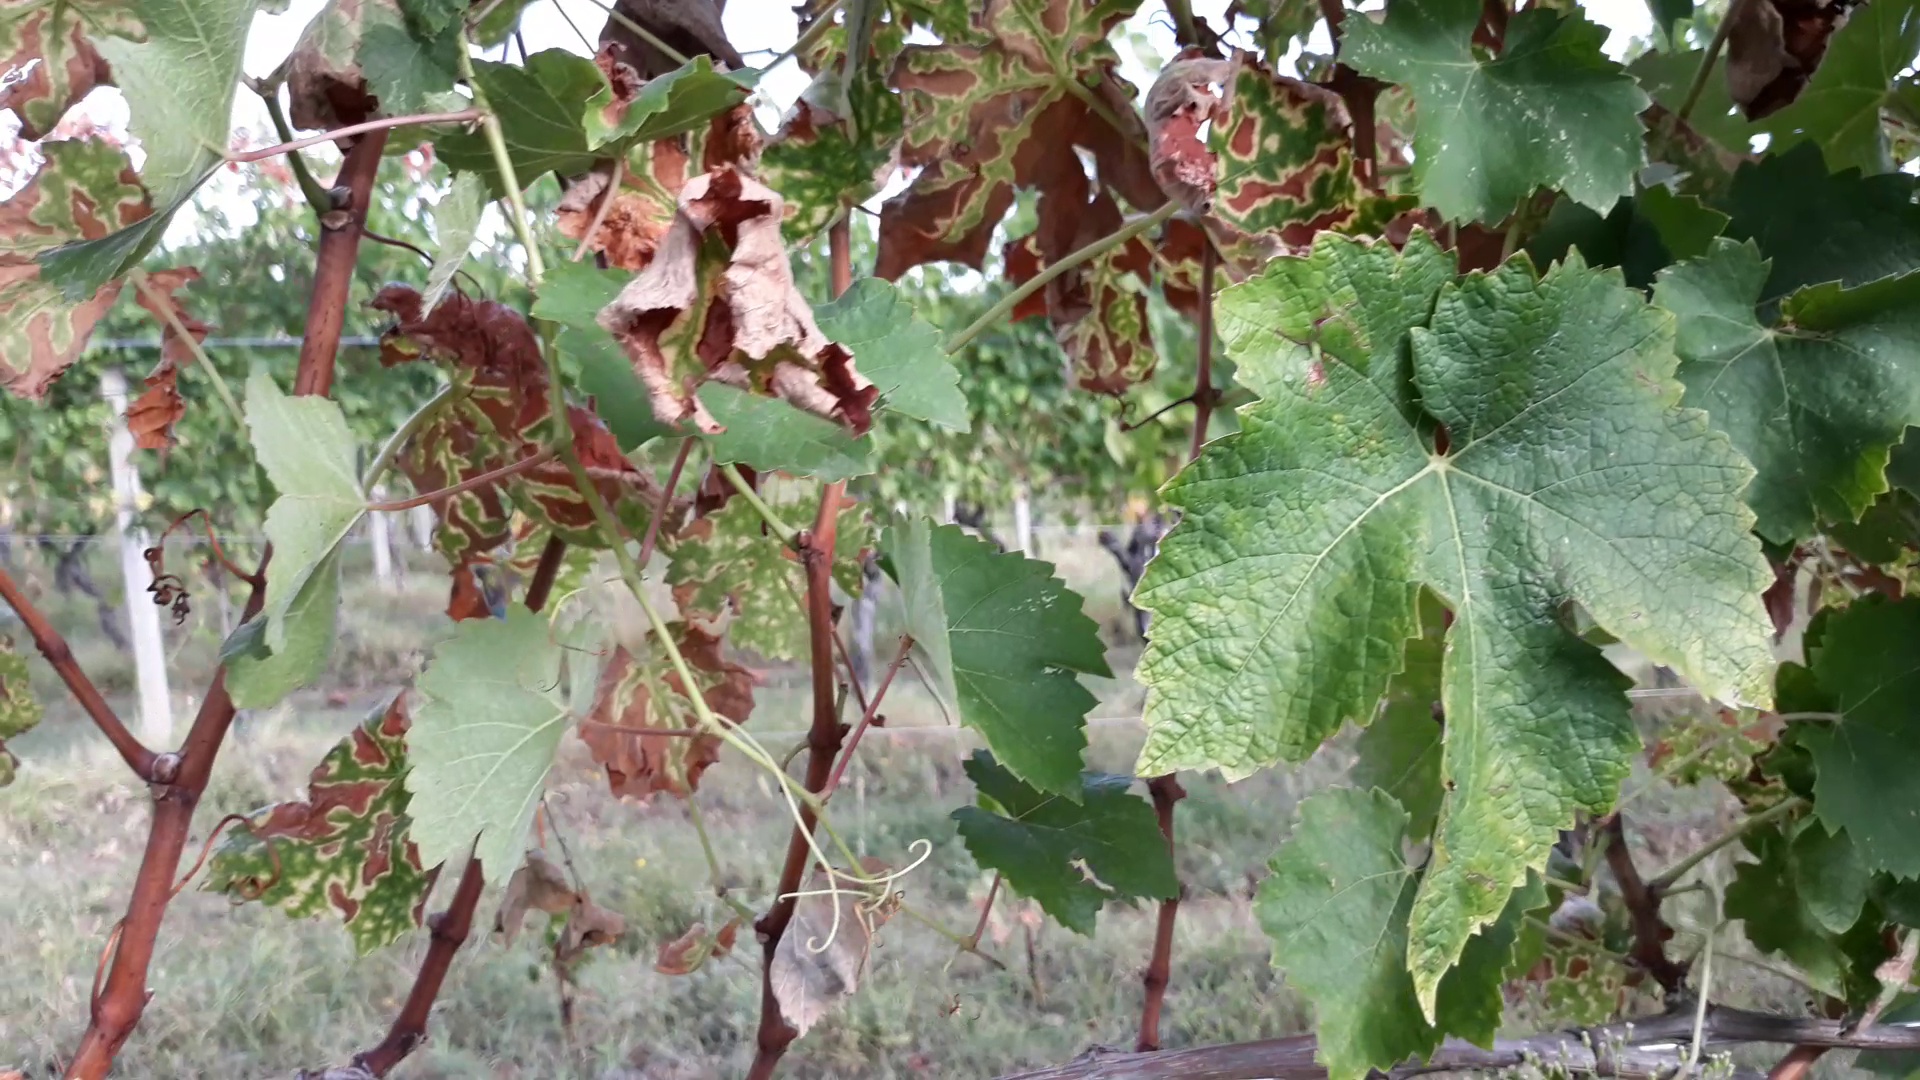
Label: esca